Groucho Marx

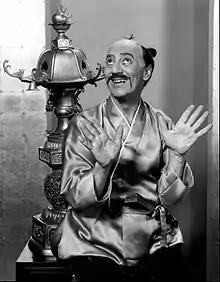
Marx as Ko-Ko, 1960

In 1960, Marx, a lifelong devotee of the comic operas of Gilbert and Sullivan, appeared as Ko-Ko, the Lord High Executioner, in a televised production of "The Mikado" on NBC's "The Bell Telephone Hour". A clip of this is in rotation on Classic Arts Showcase.